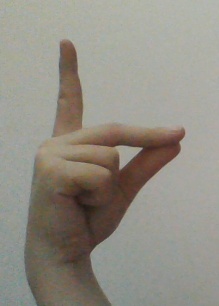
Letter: ta